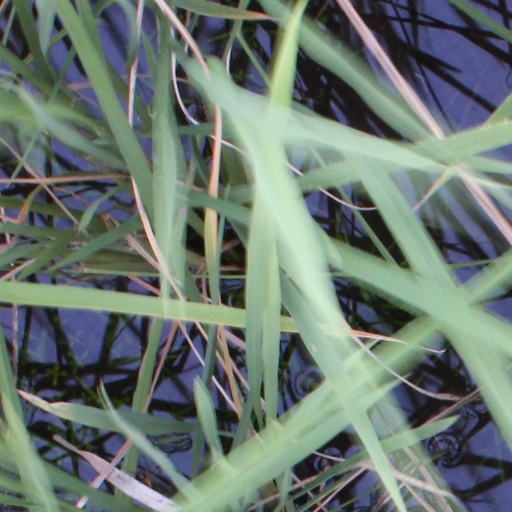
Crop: rice